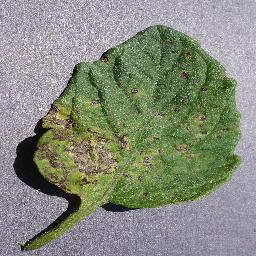
Label: Tomato___Septoria_leaf_spot